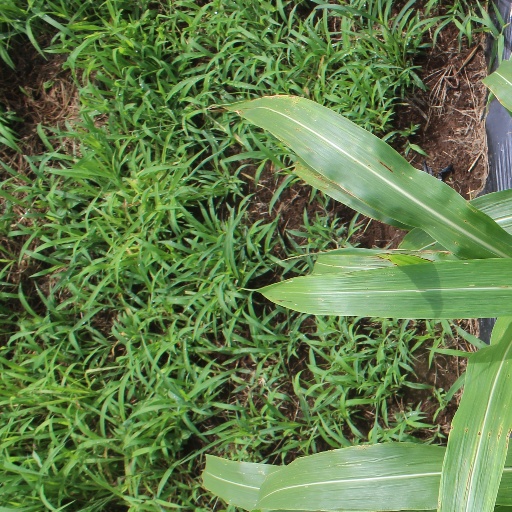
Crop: sorghum